René Malo

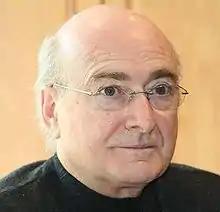
Producer René Malo.

René Malo, CQ (born 7 March 1942) is a French Canadian film producer, most noted for establishing the Malofilm production and distribution studio.